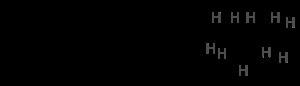
Un composé alicyclique est un composé organique qui est à la fois aliphatique et cyclique. Il peut contenir un ou plusieurs cycles sans hétéroatomes qui peuvent être saturés ou insaturés mais qui n'ont pas de caractère aromatique. Les composés alicycliques peuvent ou non avoir des chaînes latérales aliphatiques.